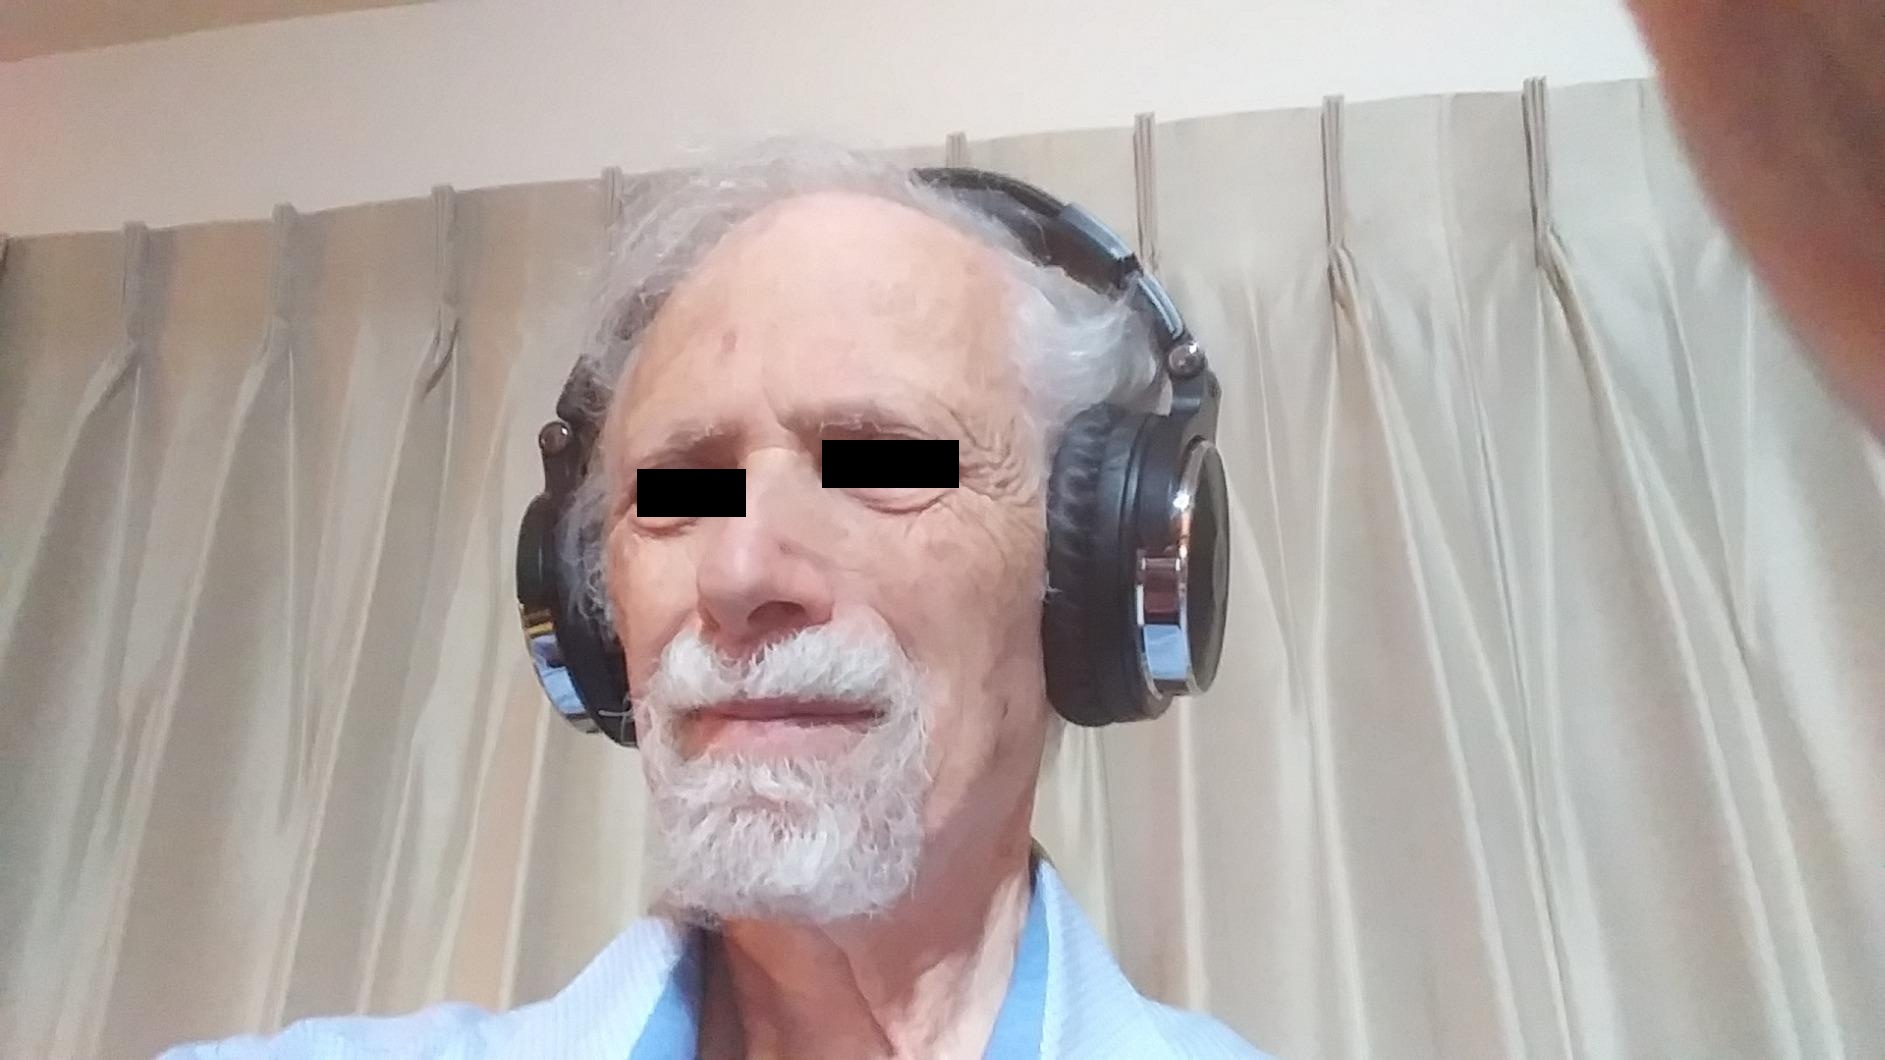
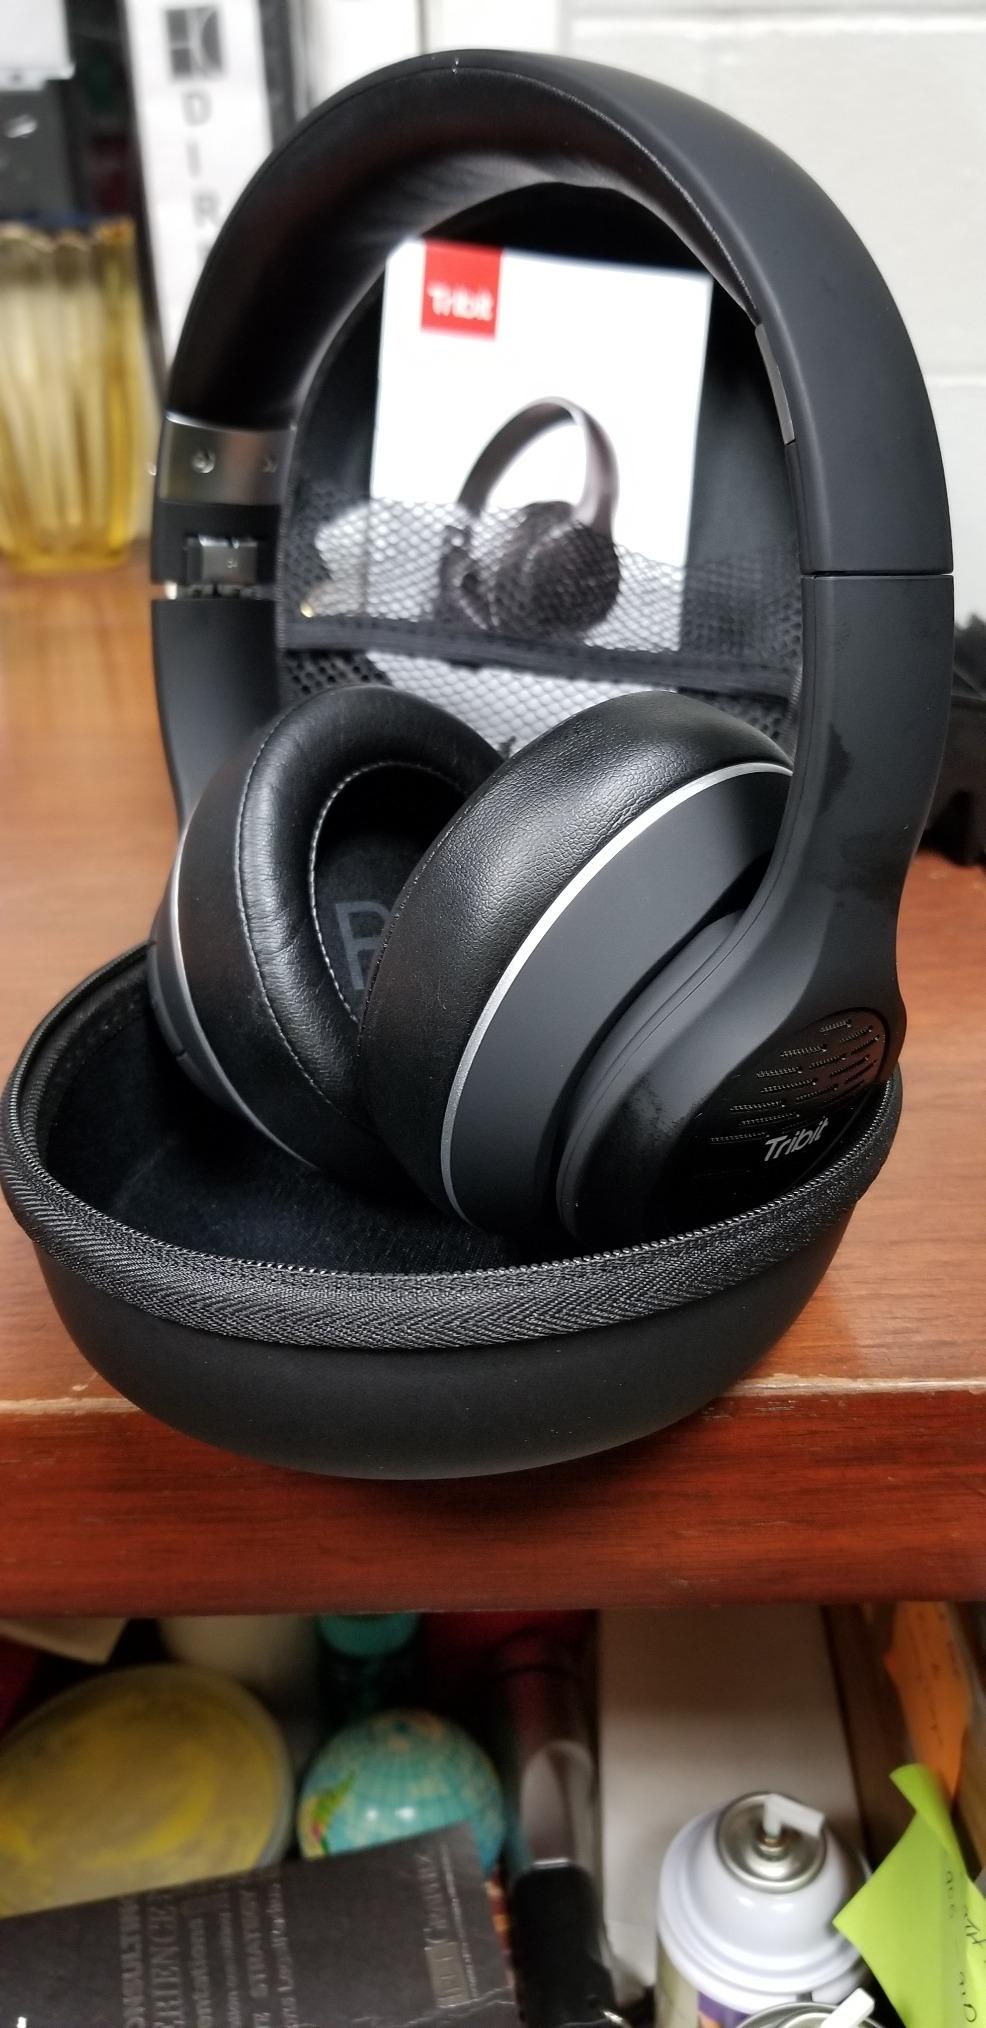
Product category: headphones
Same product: no